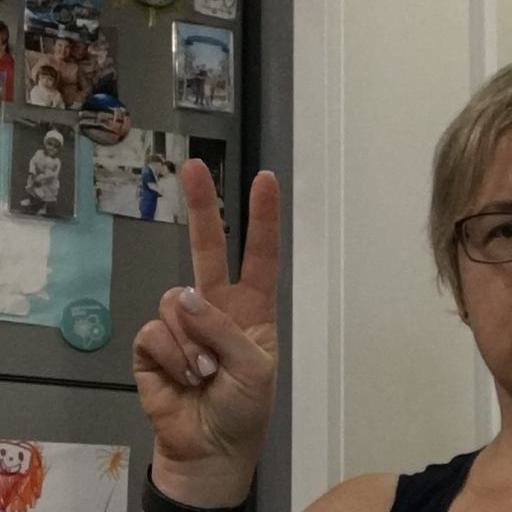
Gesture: peace